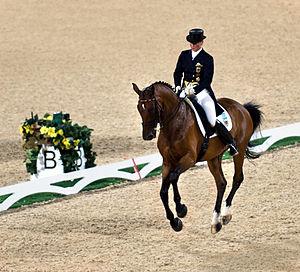
Les épreuves d’équitation aux Jeux olympiques d'été de 2008 se sont déroulées du 9 au 20 août 2008 à Hong Kong. Le site a été choisi pour des contraintes vétérinaires que Pékin ne pouvaient satisfaire. La compétition est composée de six épreuves issues de trois disciplines équestres disputées à titre individuel et par équipe : le concours complet, le dressage et le saut d'obstacles. Quarante-deux nations représentées par 198 athlètes prennent part à la compétition. L'Allemagne remporte le plus grand nombre de médailles lors de ces compétitions équestres avec cinq médailles dont trois en or. Les États-Unis obtiennent quant à eux trois médailles. Le Canada et les Pays-Bas remportent tous les deux une médaille d'or et une médaille d'argent, soit deux médailles au total.
L'équitation est inscrite au programme des Jeux olympiques depuis l'édition de 1900 à Paris avec trois épreuves de sauts. Depuis 1912, ce sport a toujours été présent lors des Jeux olympiques. Cette année-là, les épreuves de dressage et de concours complet font leur apparition ; celles de voltige ne sont disputées que lors des seuls Jeux de 1920. Jusqu'aux Jeux de 1952, seuls les cavaliers militaires et masculins sont autorisés à participer aux compétitions. La mixité s'est établie progressivement entre 1952 et 1964. Depuis cette date, hommes et femmes concourent ensemble sur toutes les épreuves équestres, ce qui en fait la seule discipline totalement mixte au sein des épreuves olympiques. De la fin des années 1950 à la fin des années 1990, les Jeux sont marqués par la domination de certaines nations dans le domaine équestre comme l'Allemagne et les pays anglo-saxons. Avec le début des années 2000, l'équitation s'ouvre à la mondialisation avec la présence aux Jeux de pays jusqu'ici absents de la scène équestre mondiale.